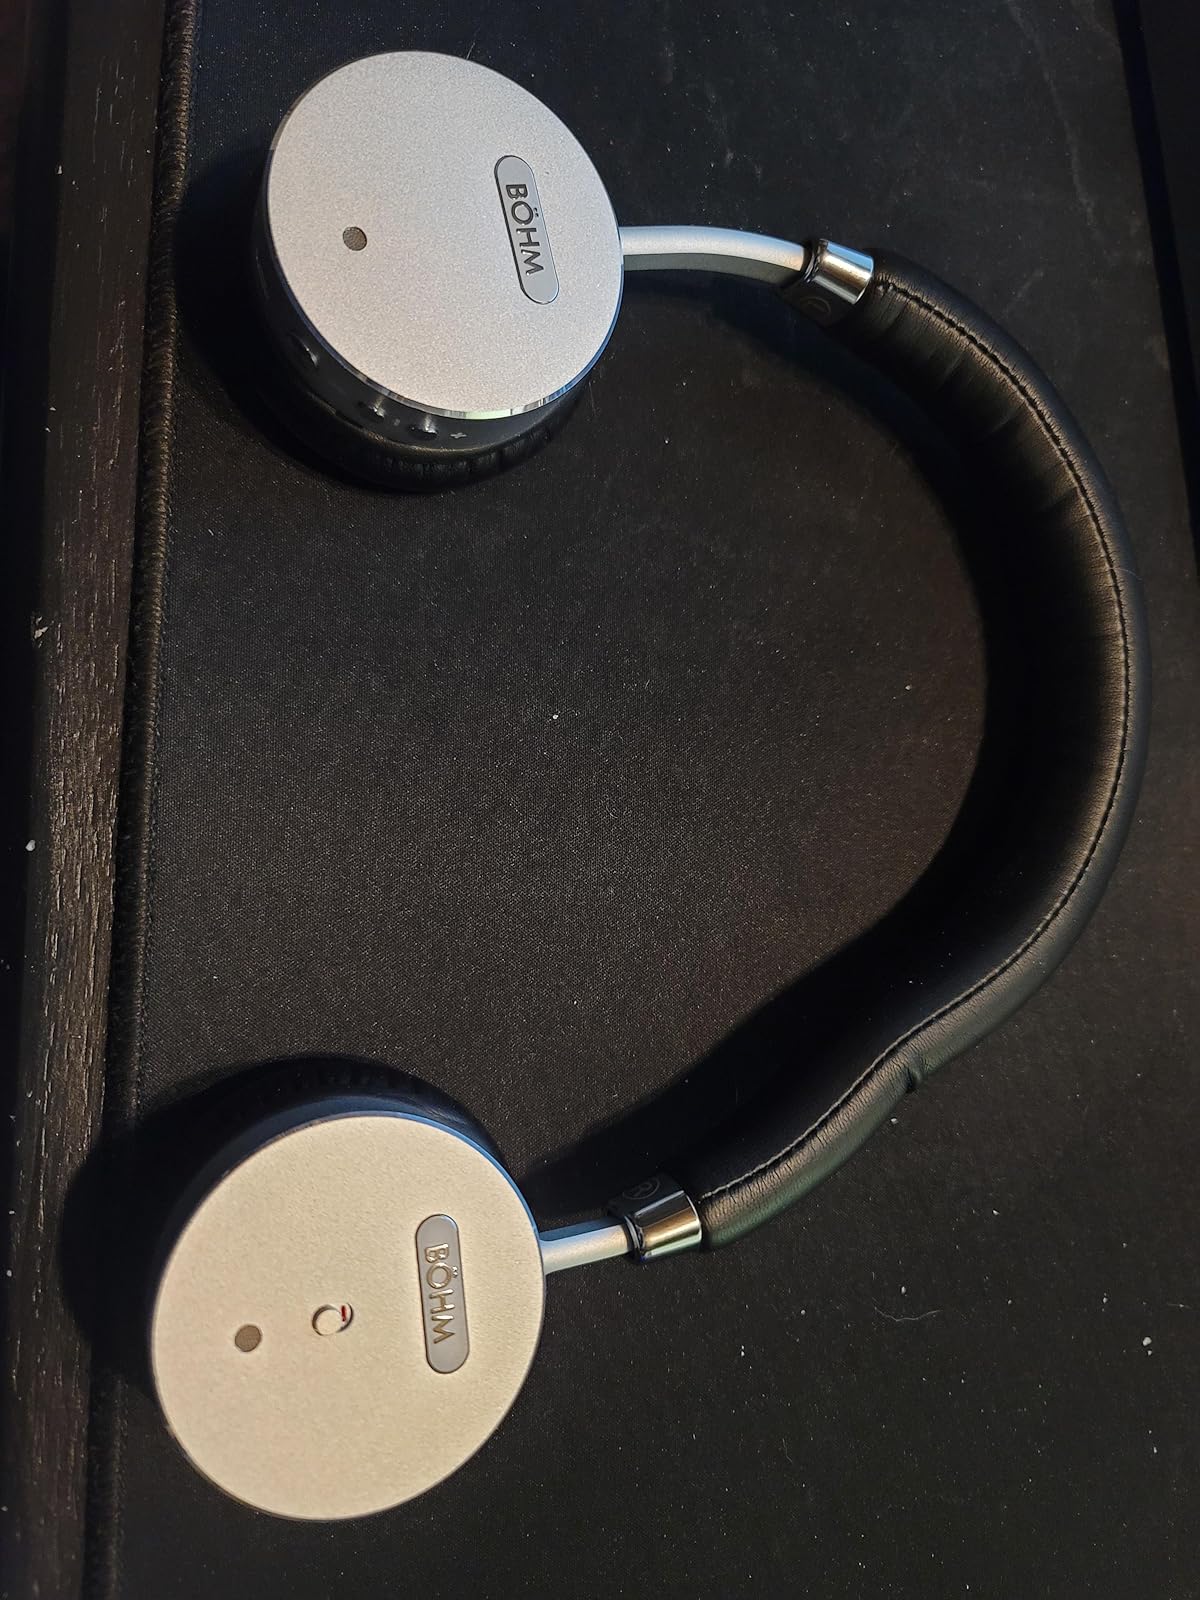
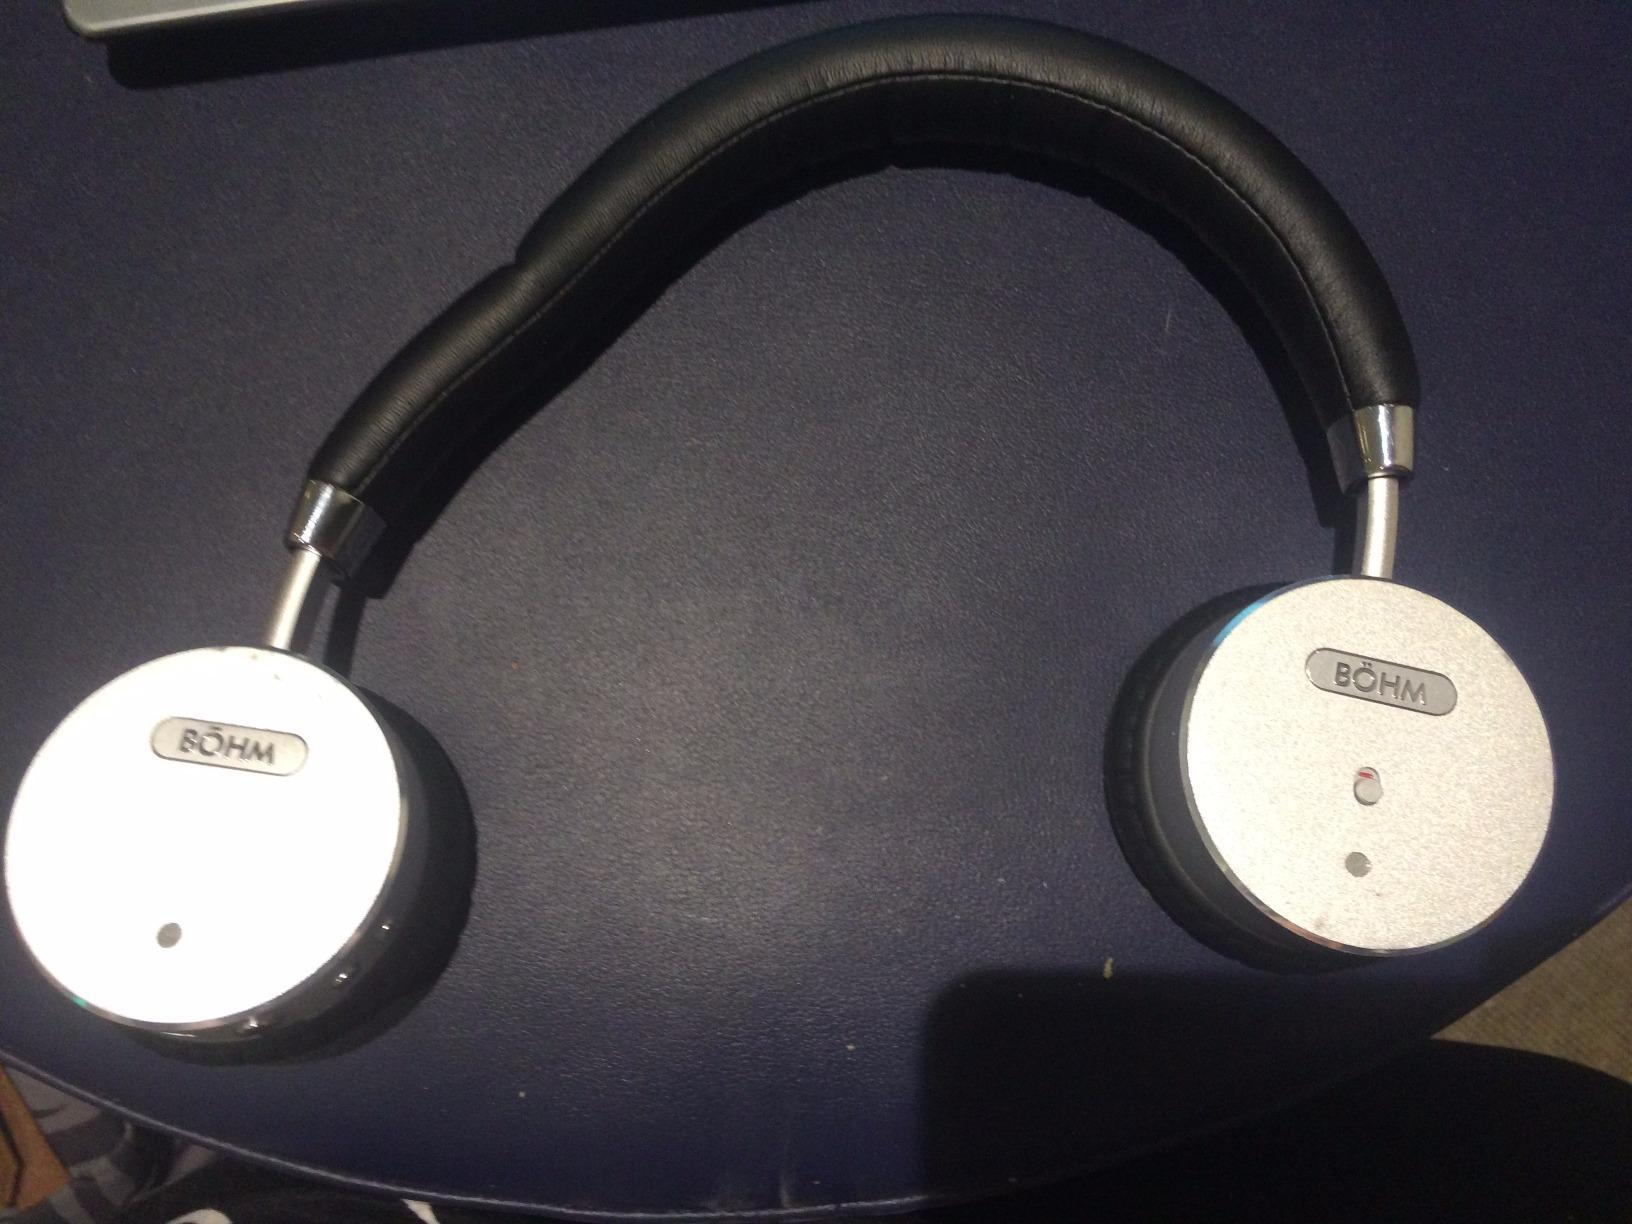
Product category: headphones
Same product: yes